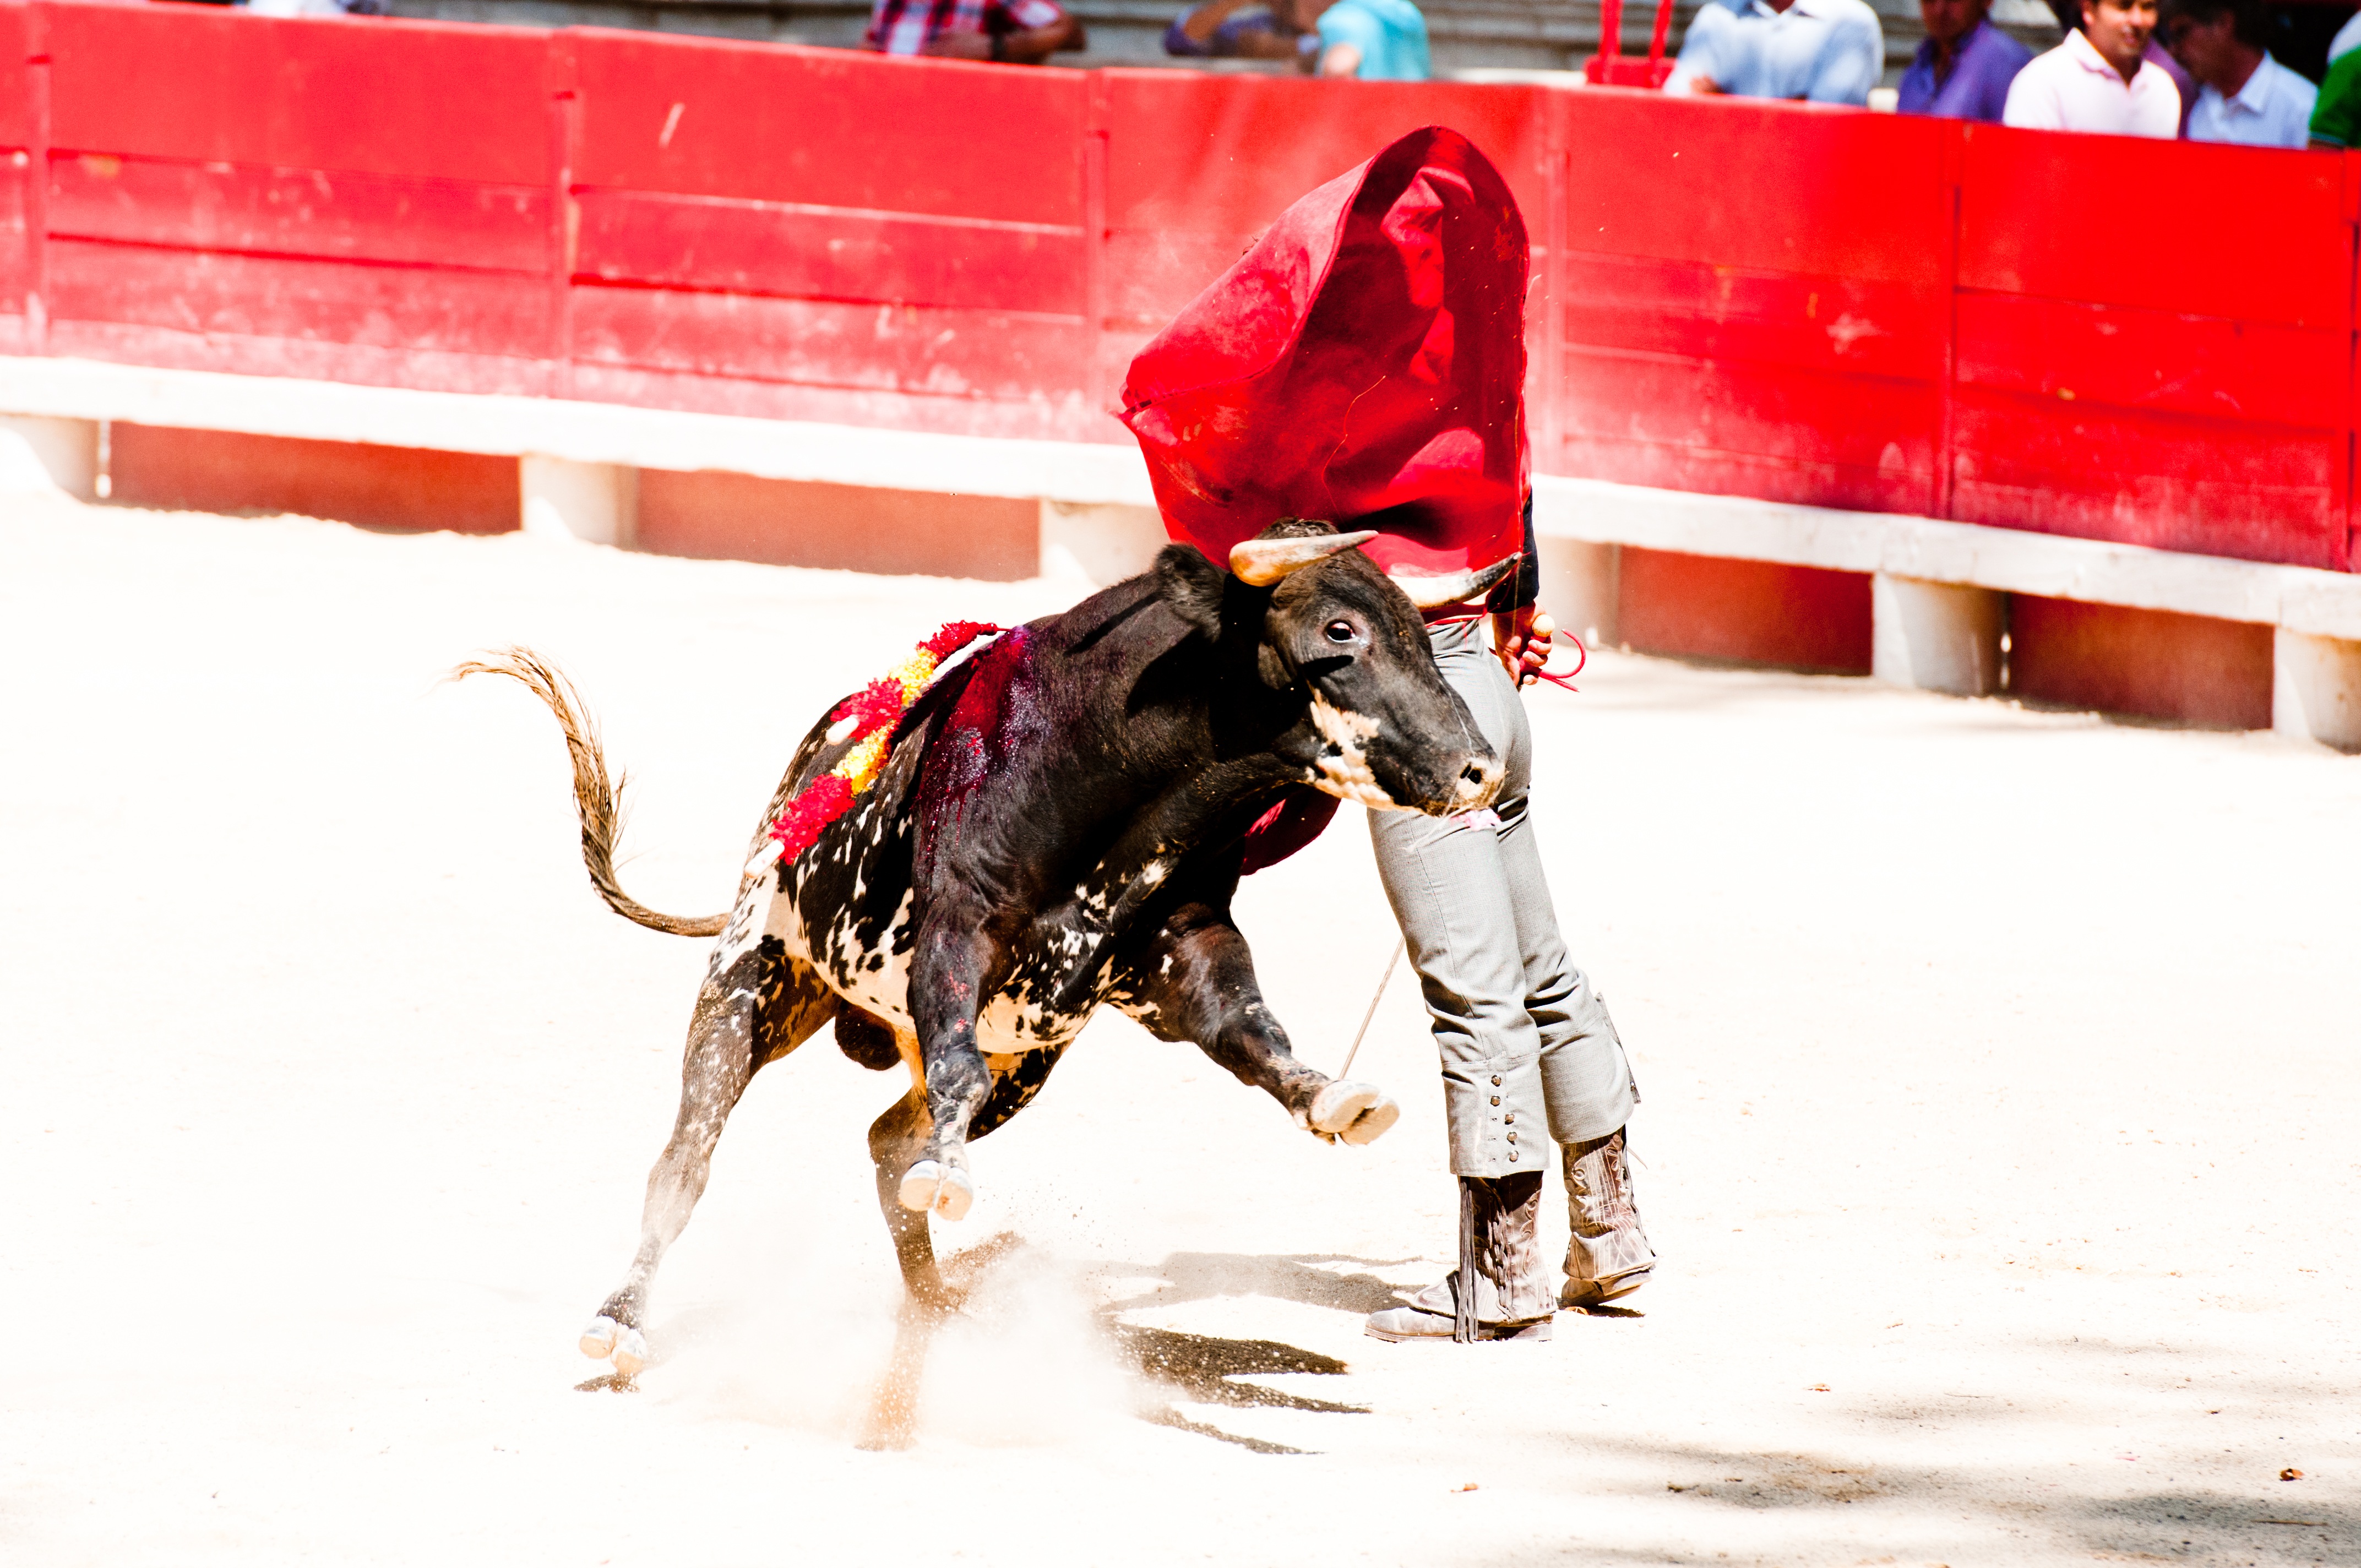
red, bull, arena, sports, performance, tradition, feria, bullfighting, toreador, bullfight, matador, cattle like mammal, animal sports, bolsin, beaucaire